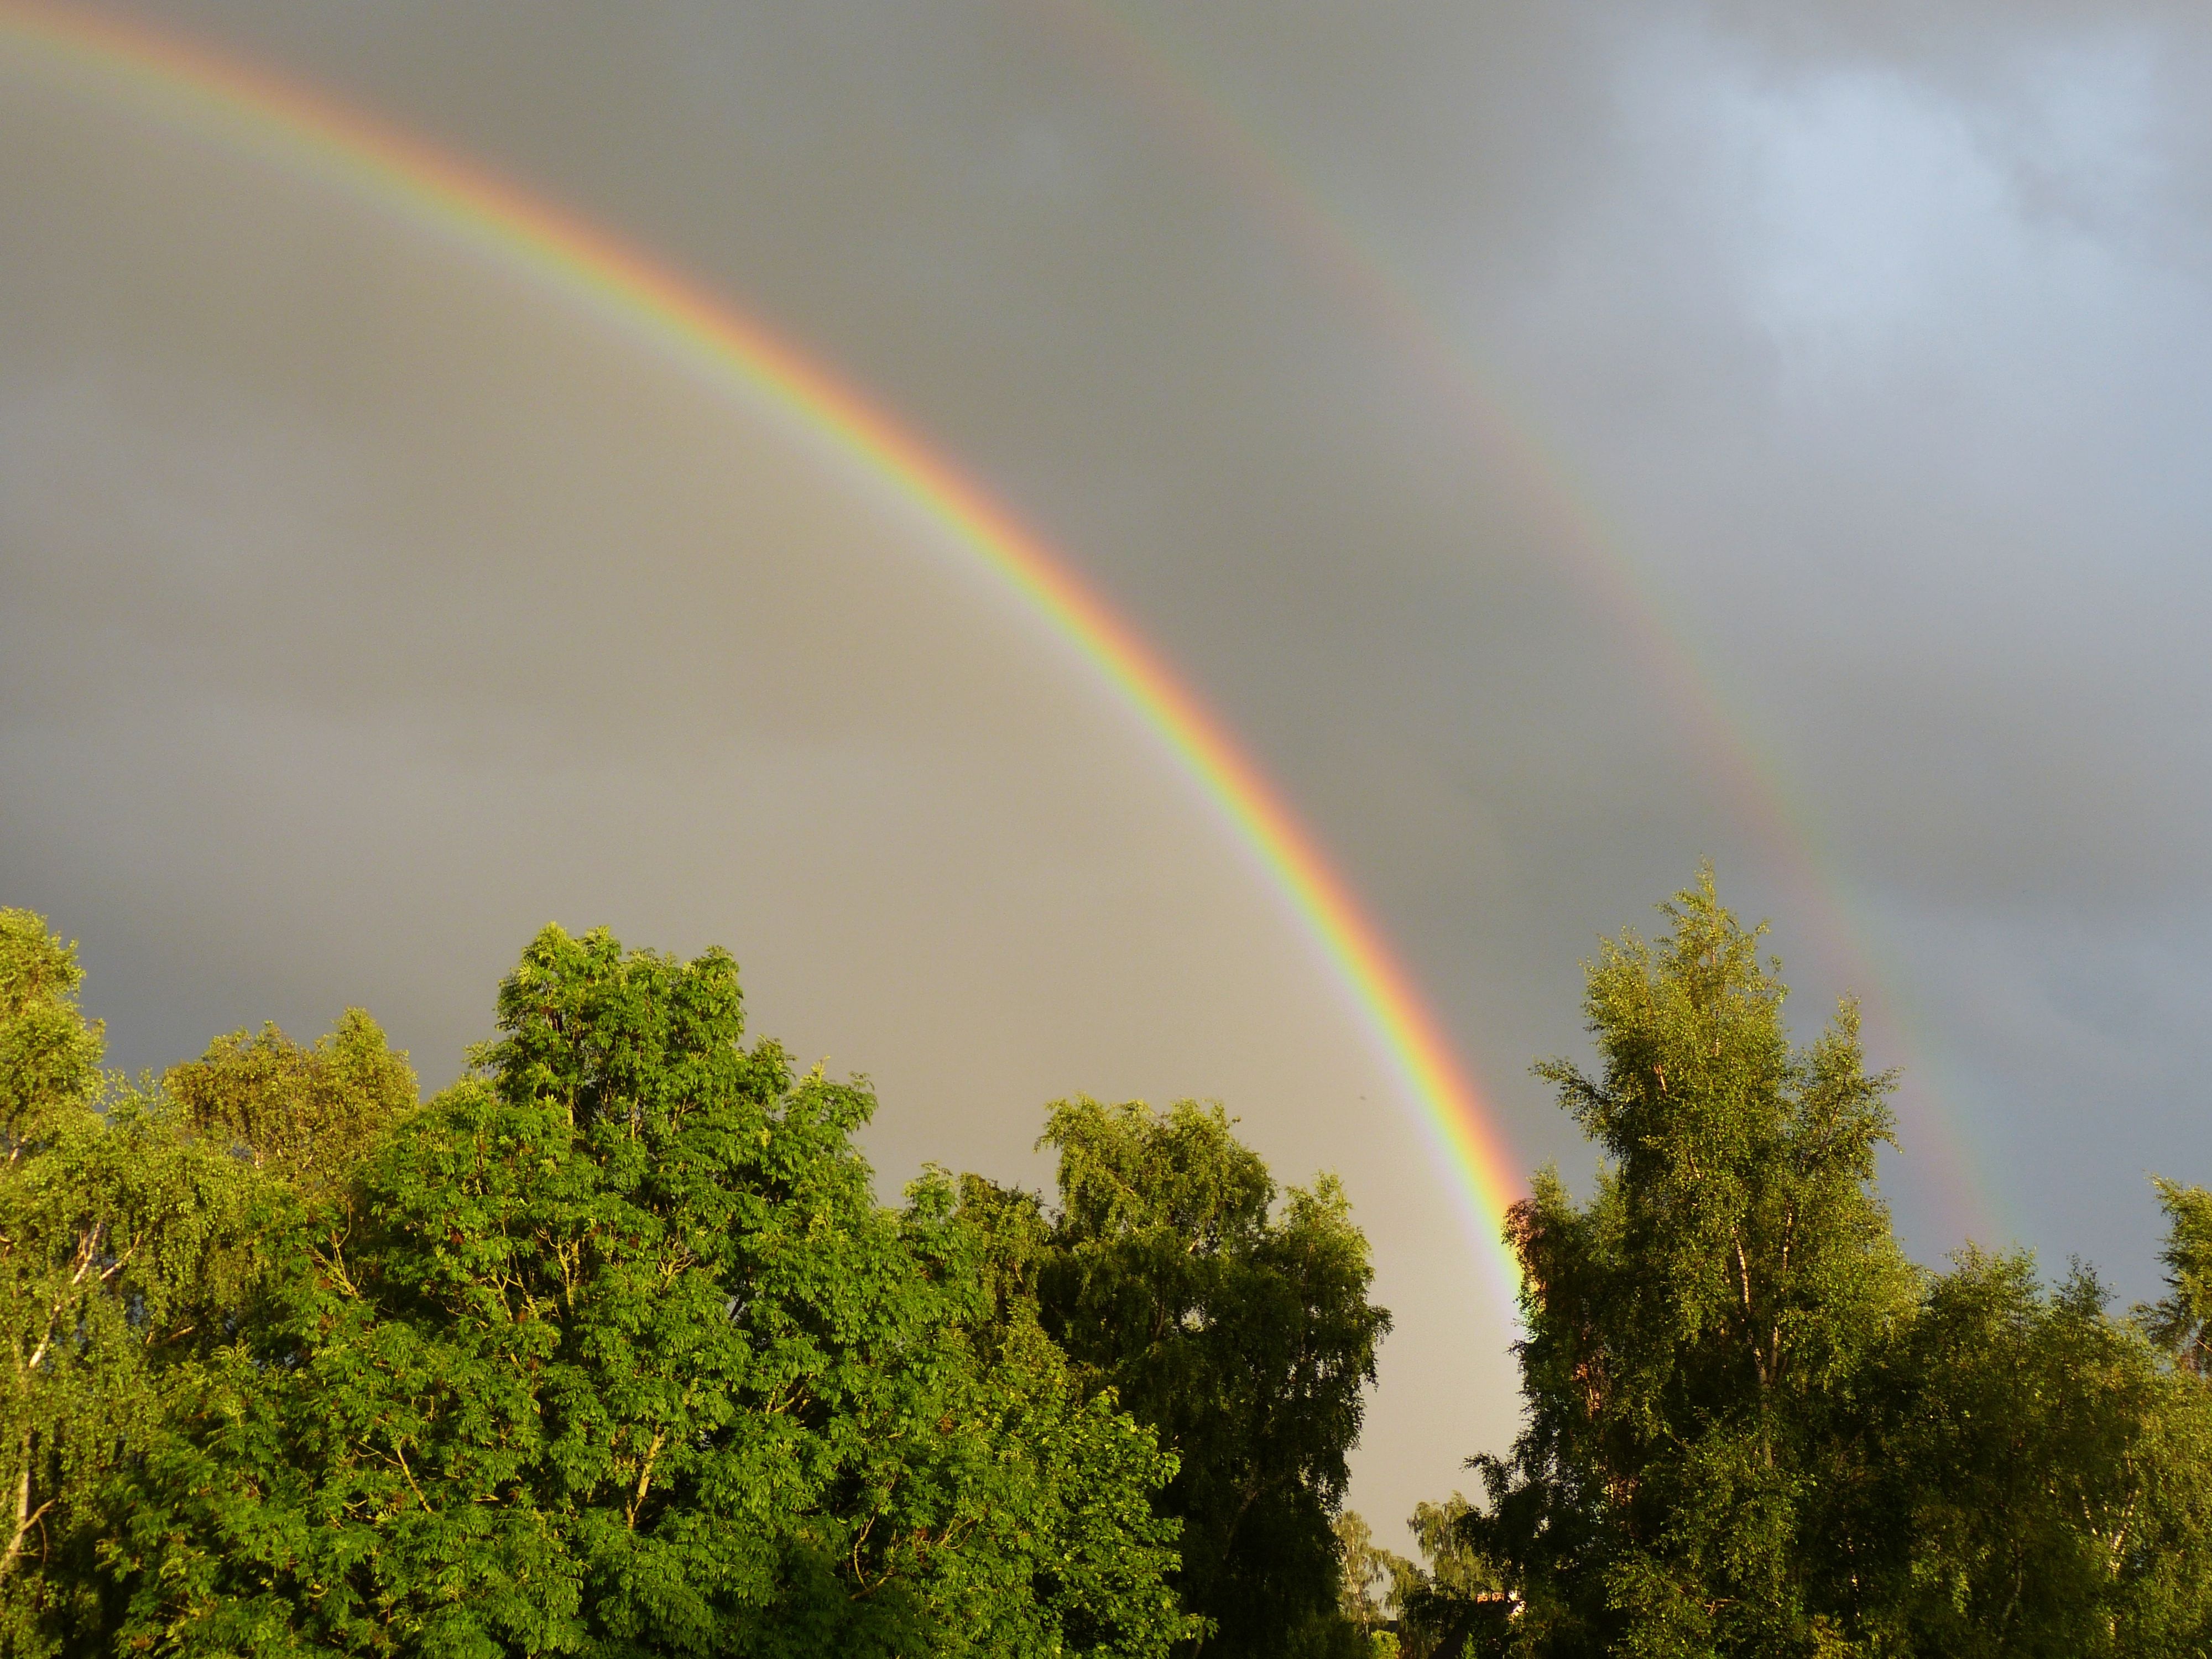
tree, nature, cloud, sky, sunlight, atmosphere, weather, double rainbow, rainbow, thunderstorm, mood, natural spectacle, natural phenomenon, rainbow colors, meteorological phenomenon, atmosphere of earth